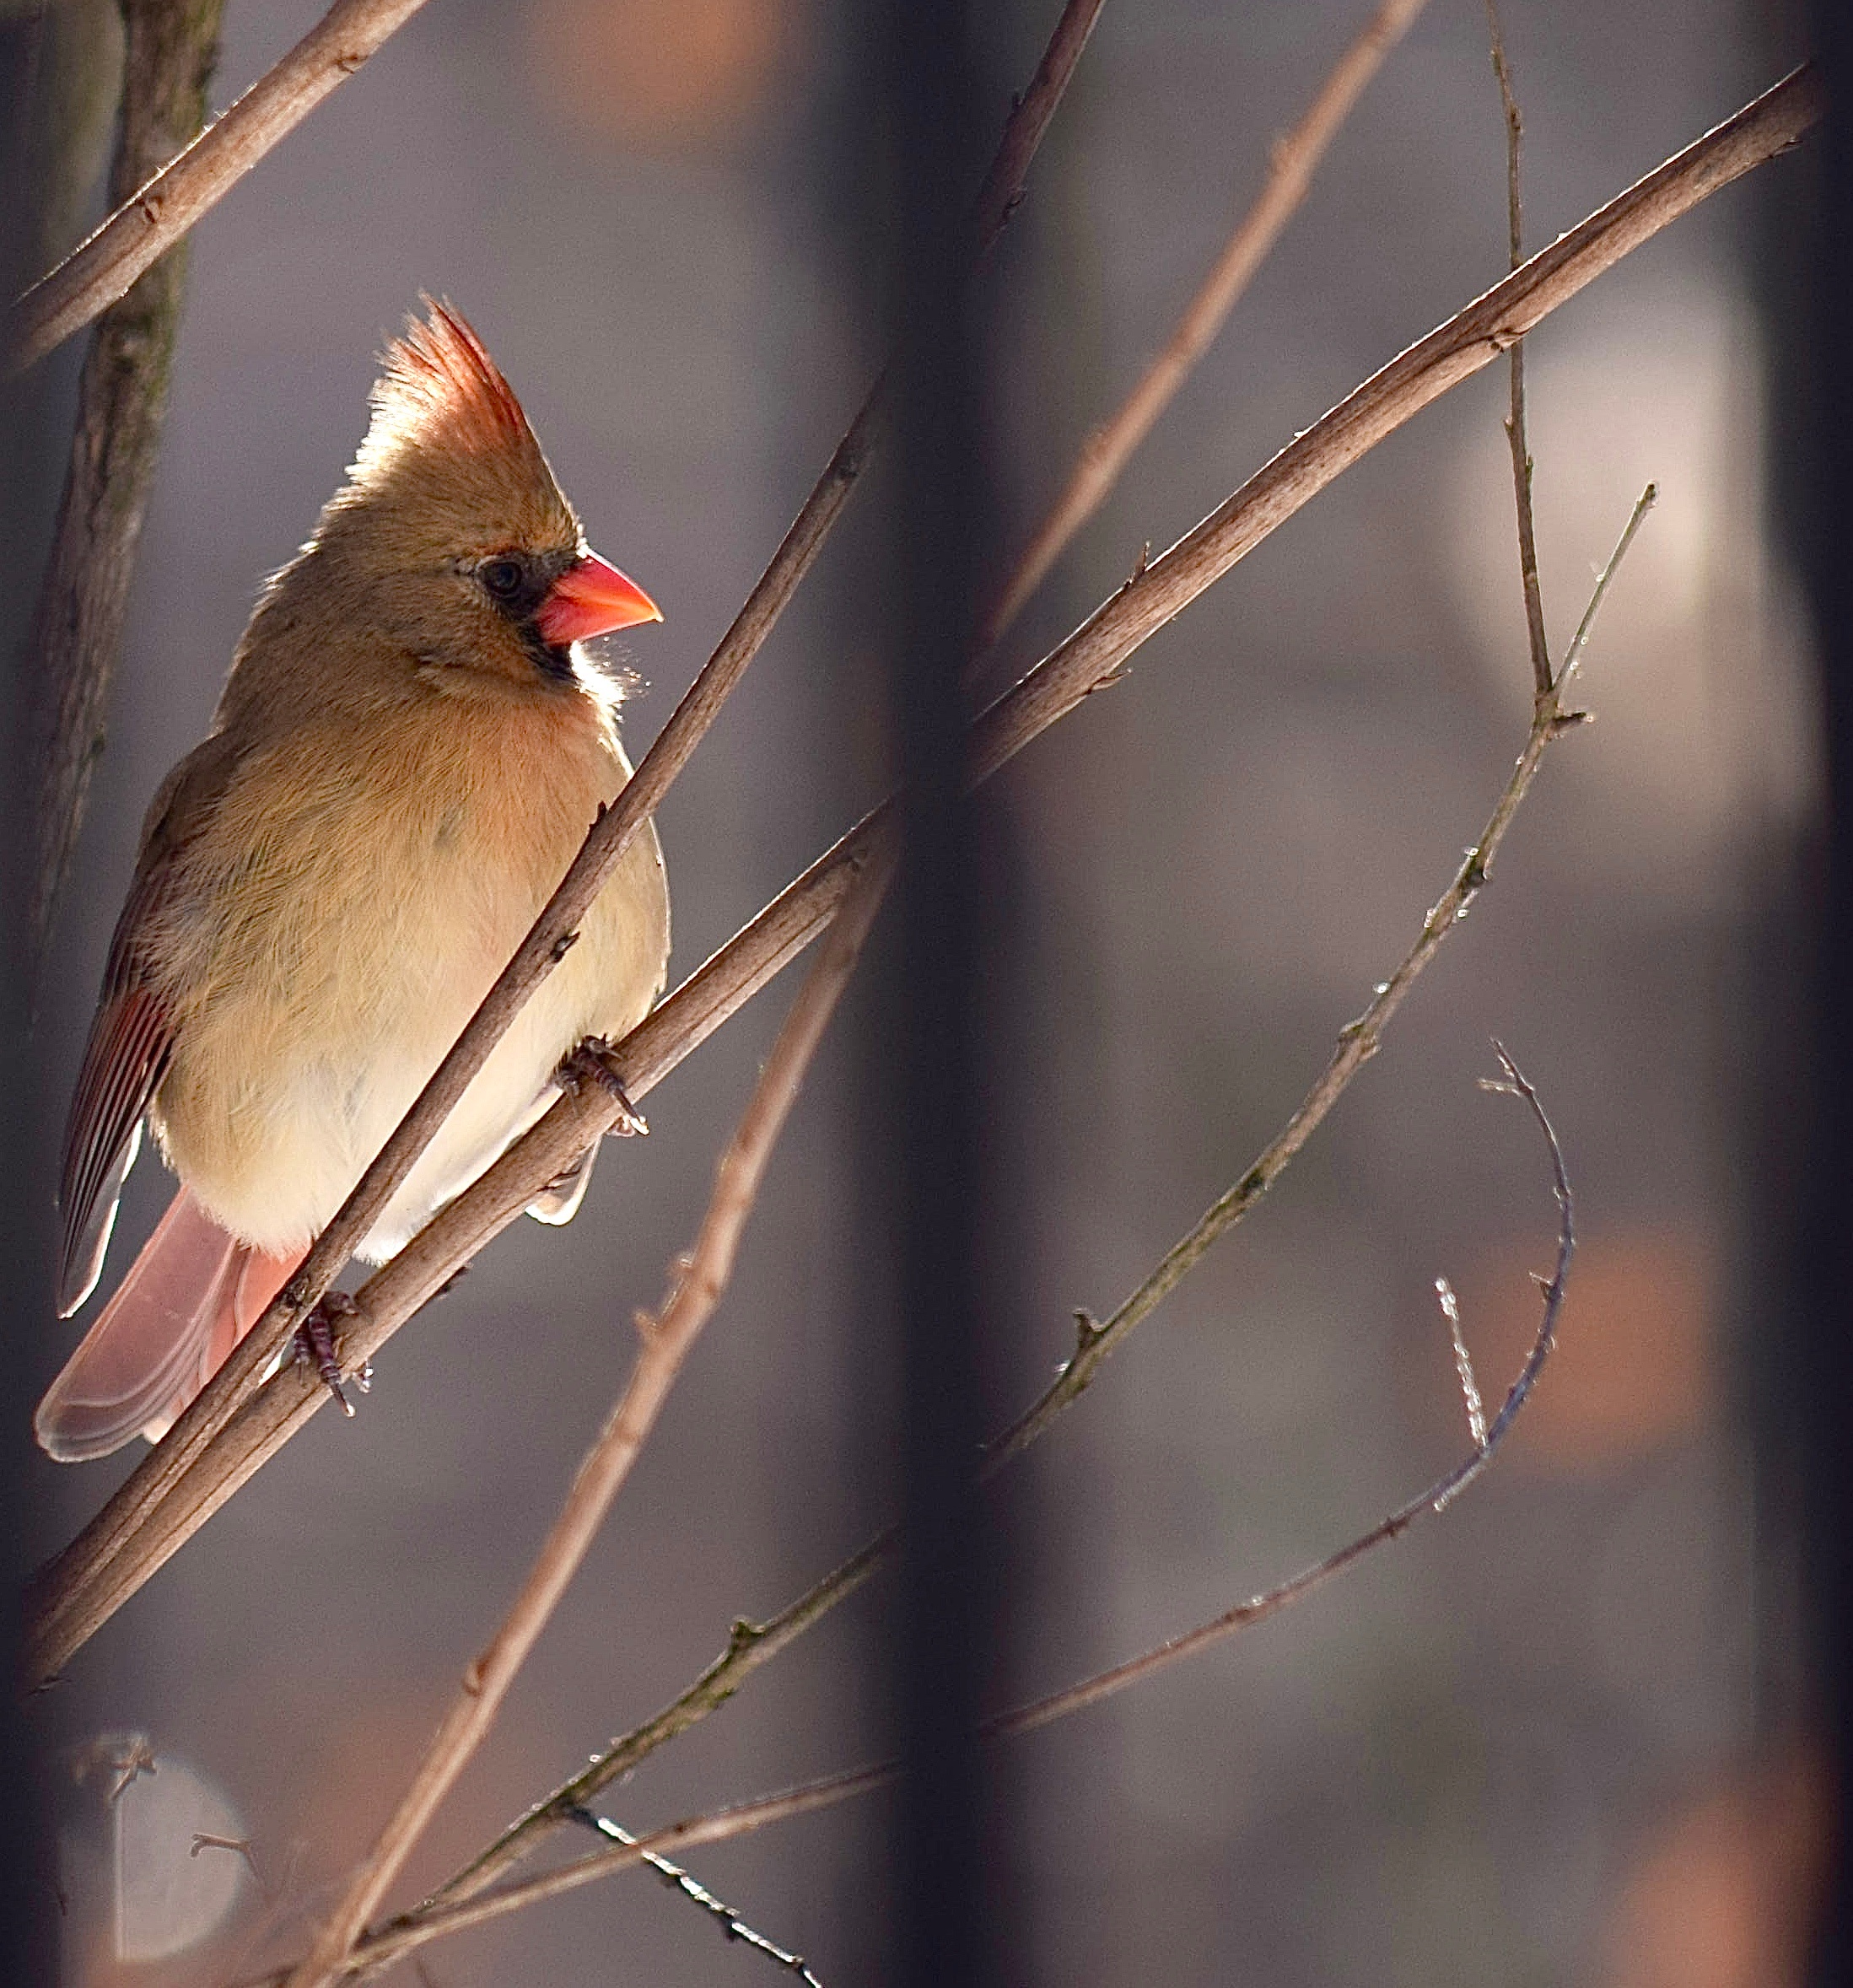
nature, branch, bird, wing, wildlife, beak, fauna, vertebrate, finch, old world flycatcher, perching bird